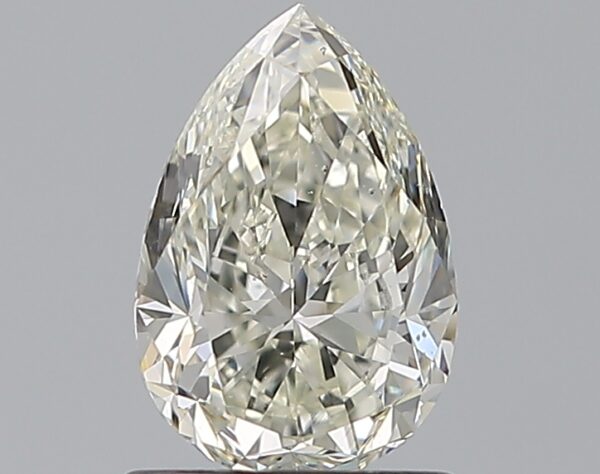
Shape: pear
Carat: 1
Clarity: VS2
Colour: J
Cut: VG
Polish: EX
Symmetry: EX
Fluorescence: ST
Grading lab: GIA
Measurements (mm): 7.97 x 5.37 x 3.53